Tunja

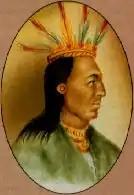

Saguamanchica, with 50,000 soldiers, decided on a massive attack on "hoa" Michuá, crossing Guatavita and Chocontá, after which the Battle of Chocontá is named. Michuá dealt with him, supported by an army which doubled Saguamanchica, battling around three hours and killing both chiefs. A new "hoa", Eucaneme, was installed, during the tense truce between Bacatá and Hunza.